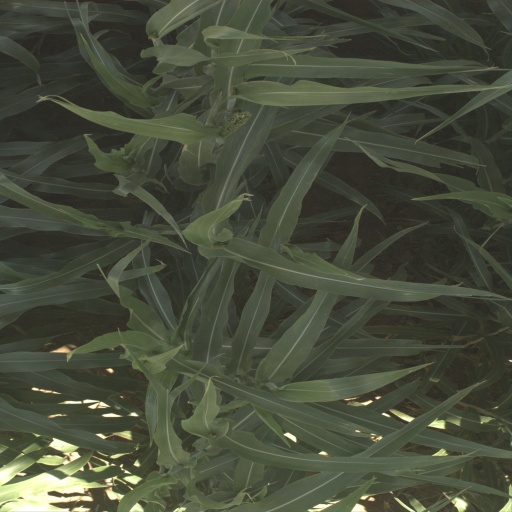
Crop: sorghum